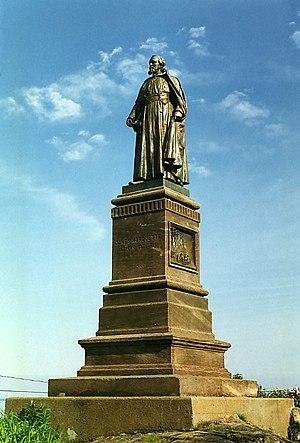
Marquette est une ville américaine située dans le Michigan, dans la péninsule supérieure de l’État, sur la rive du lac Supérieur. Lors du recensement de 2010, sa population s’élevait à 21 355 habitants. Elle est le siège du comté de Marquette.
Jacques Marquette, né le 10 juin 1637 à Laon, Aisne et mort le 18 mai 1675, sur le bord du lac Michigan, était prêtre et missionnaire jésuite français, et explorateur du Midwest, la région centre-nord des États-Unis. On lui attribue la découverte des sources du Mississippi.